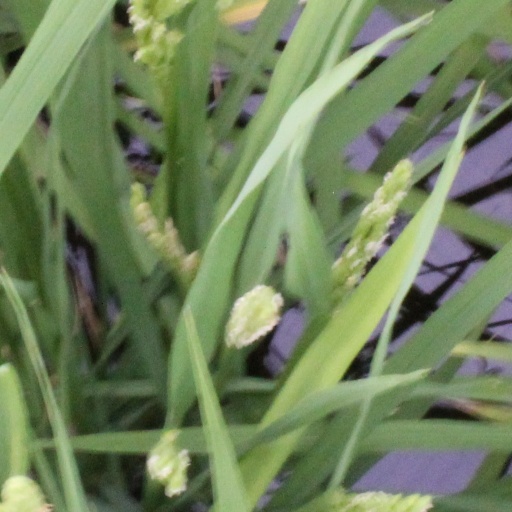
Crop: rice